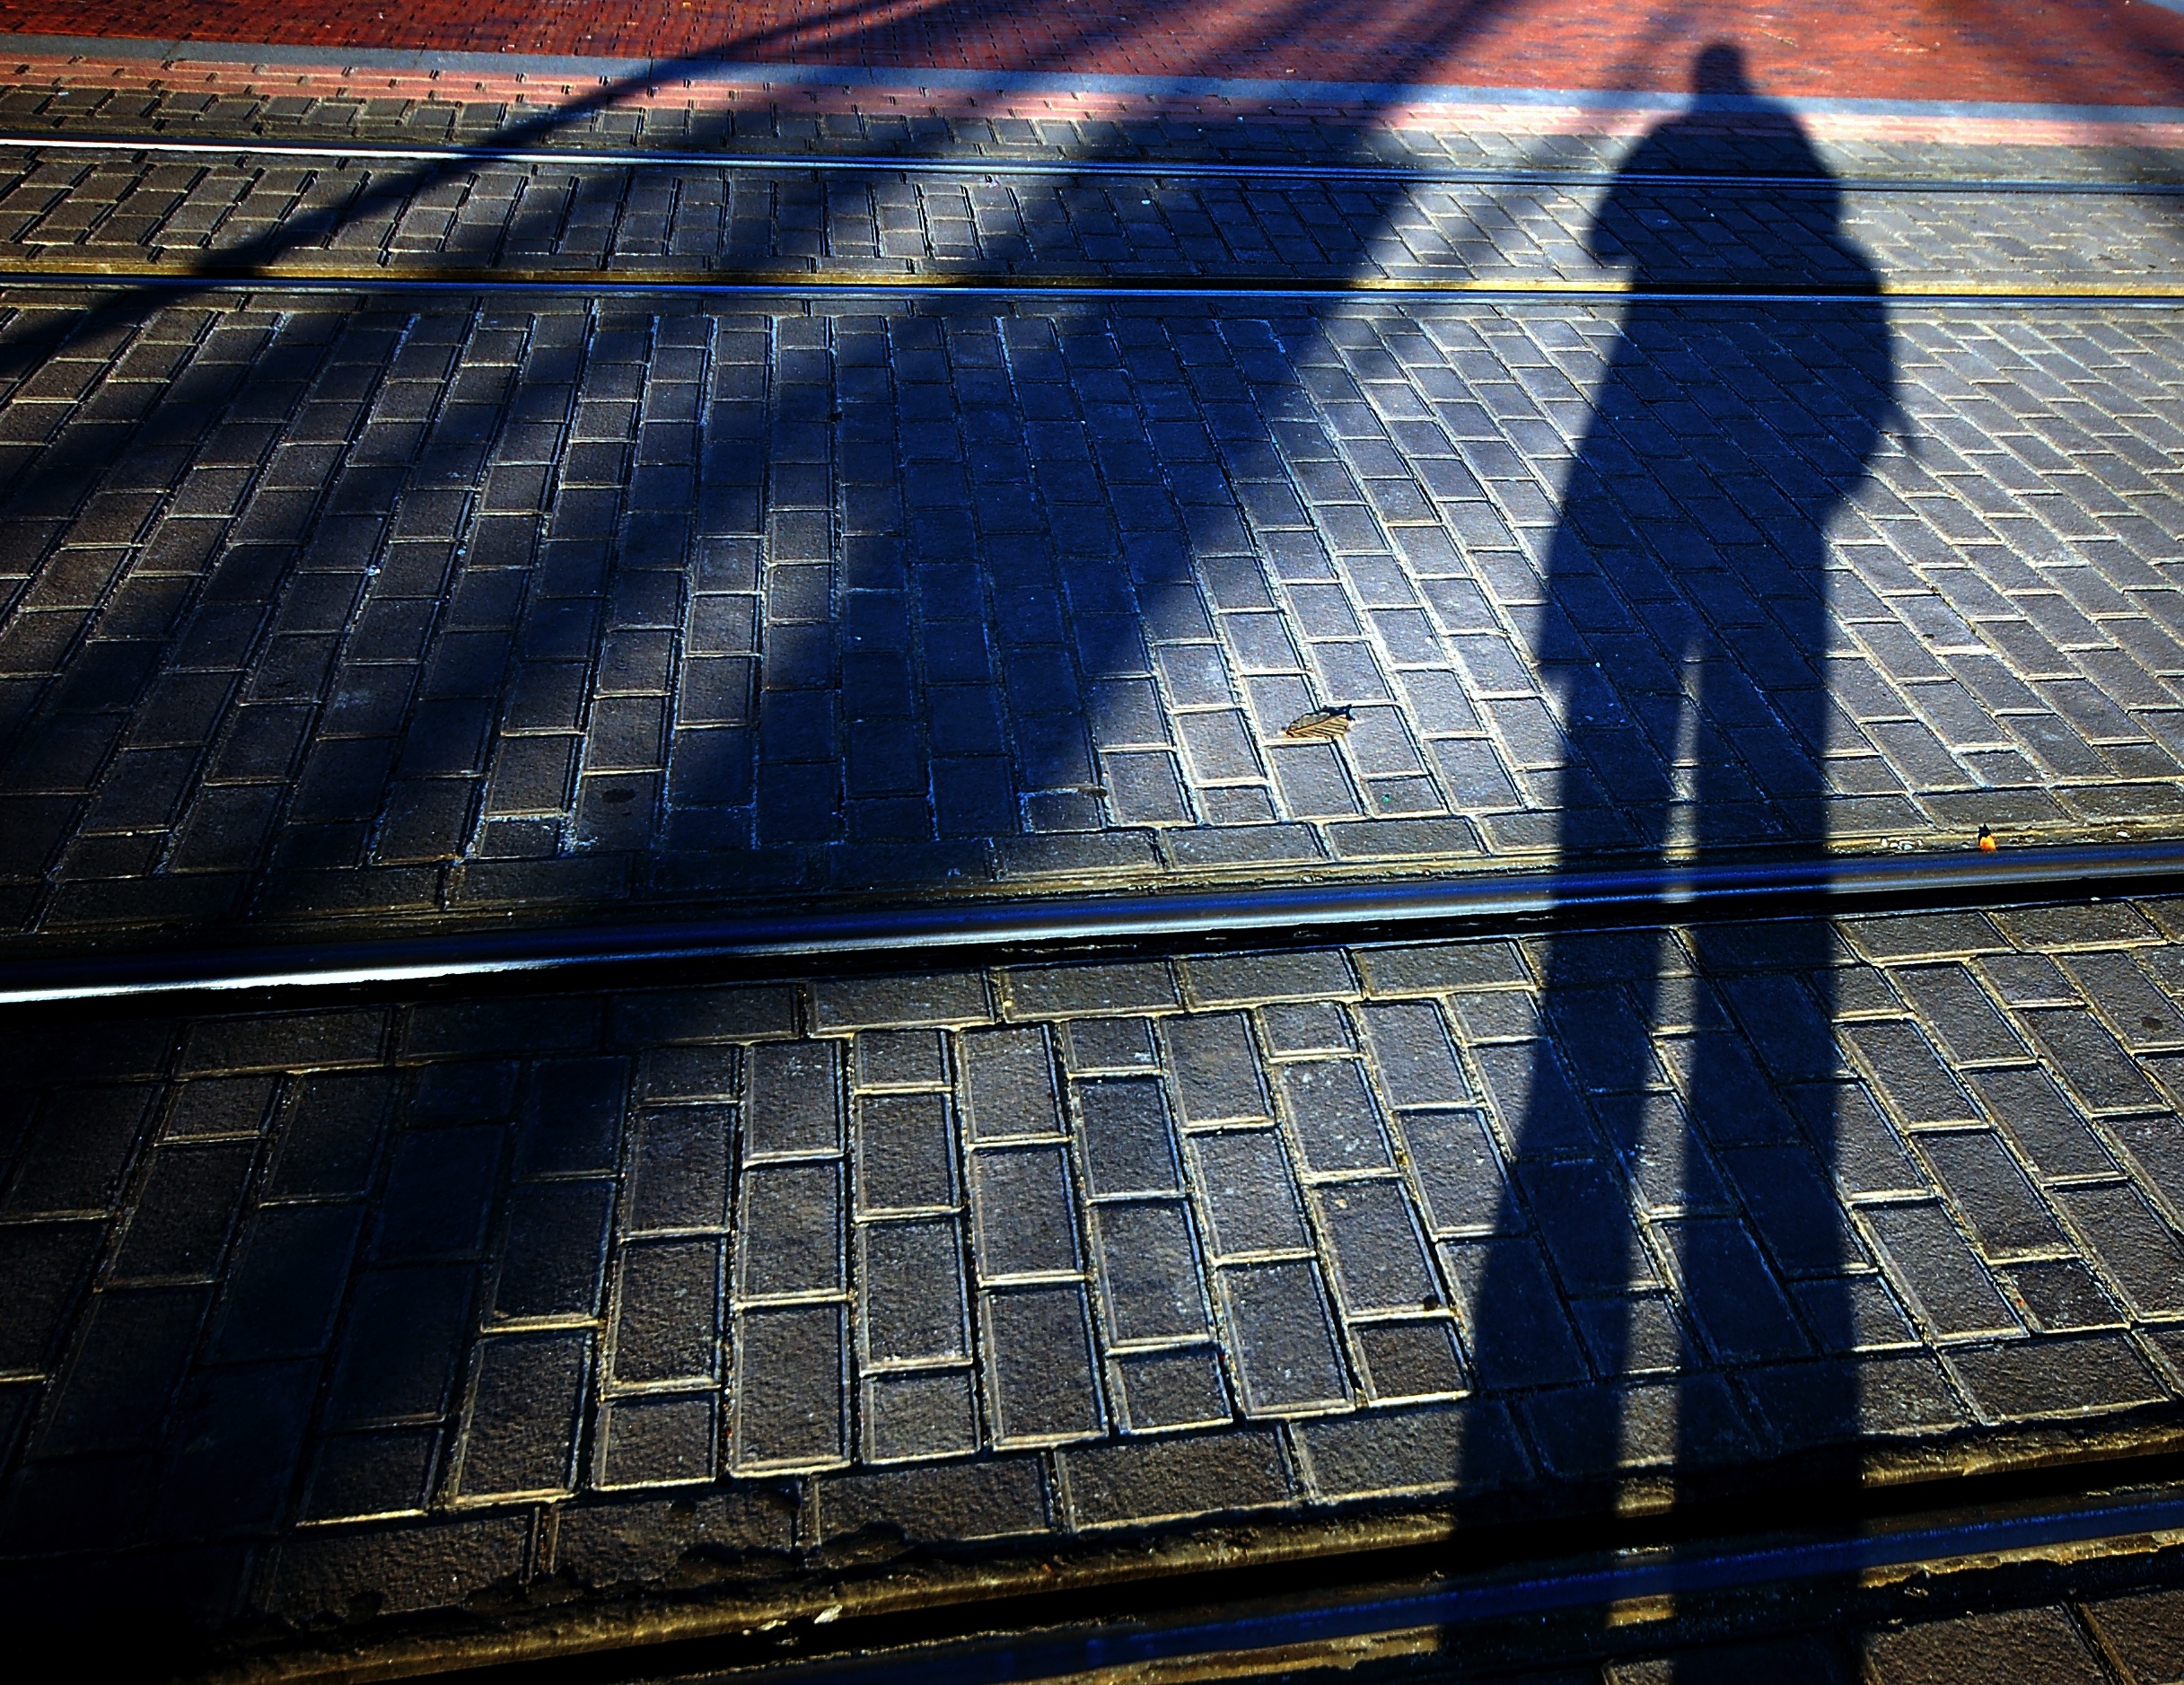
light, structure, roof, city, wall, line, reflection, color, soil, blue, stadium, shadows, shape, shading, urban area, sport venue